Framsden

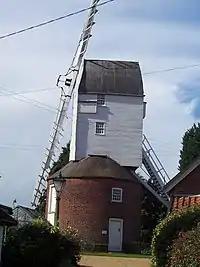
The windmill

Framsden is a village and civil parish located around north of Ipswich and south of the small market town of Debenham in the English county of Suffolk. The total population of Framsden in the census of 2001 was 299, with 125 households, 52 people under 16 years, 201 of working age and 46 over 65 years, increasing to a population of 357 in 137 households at the 2011 Census.